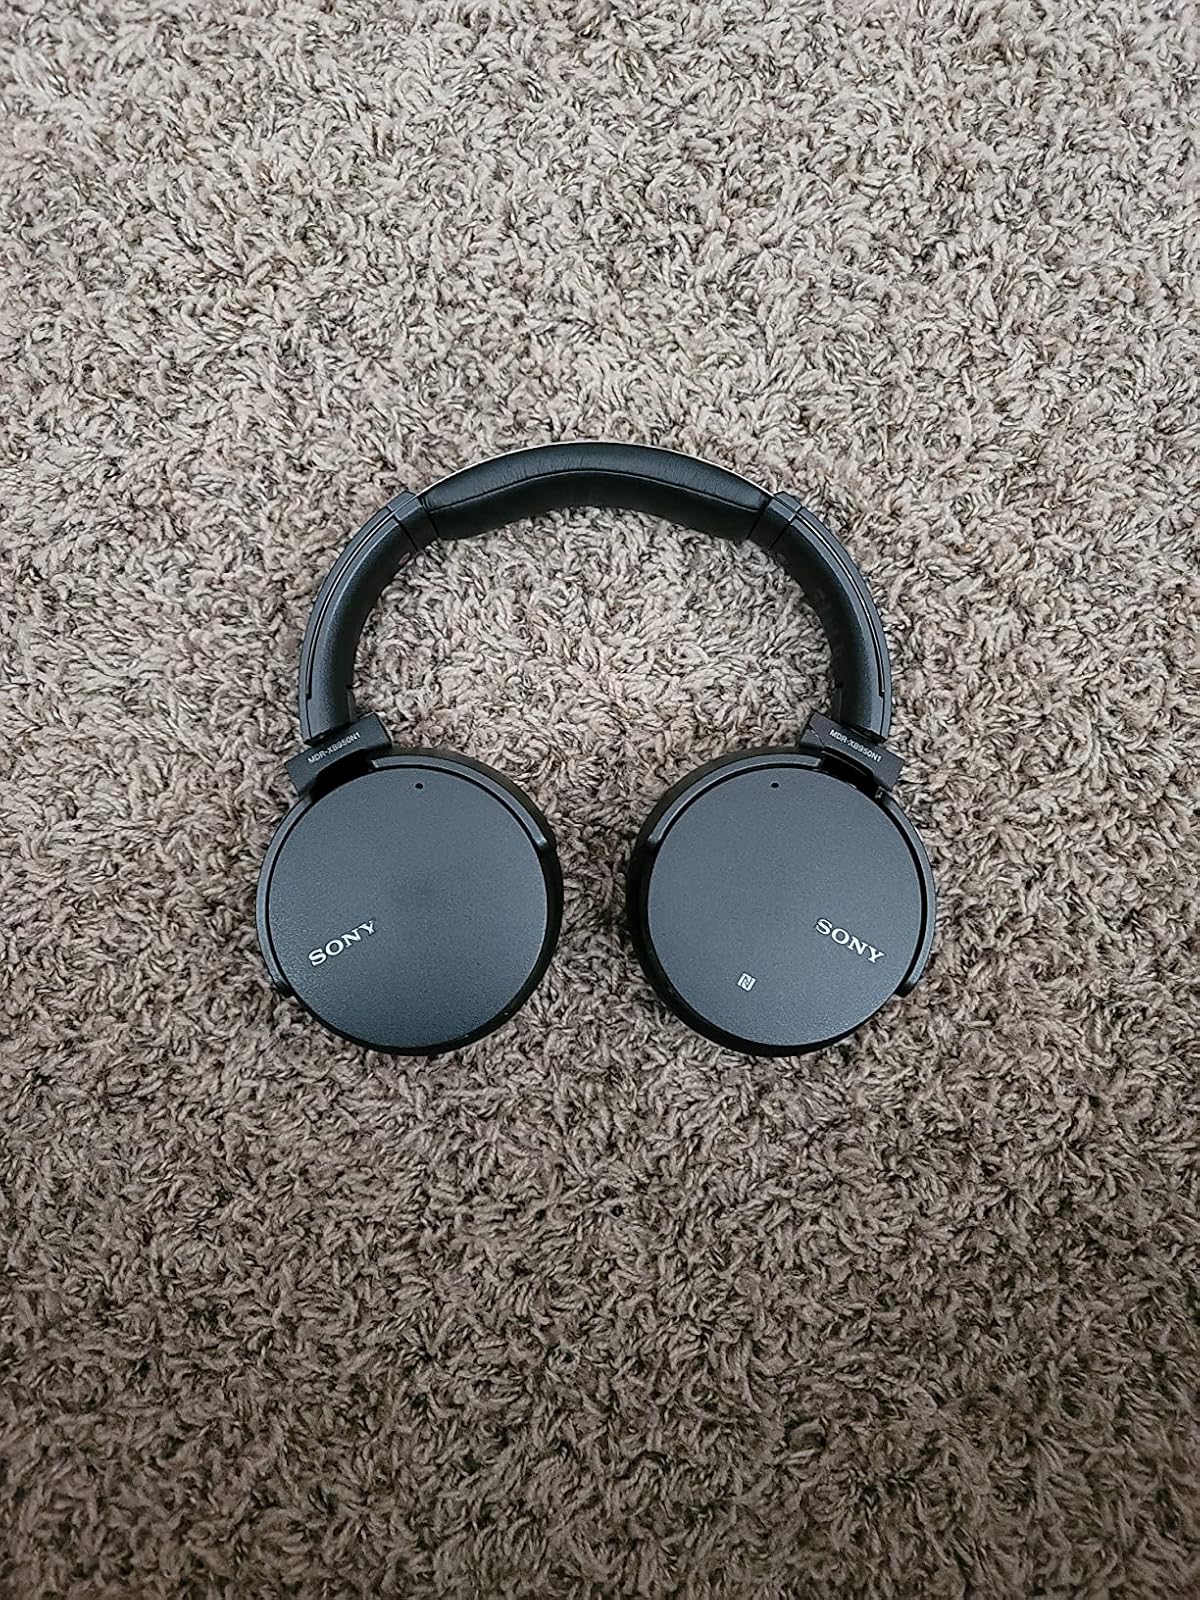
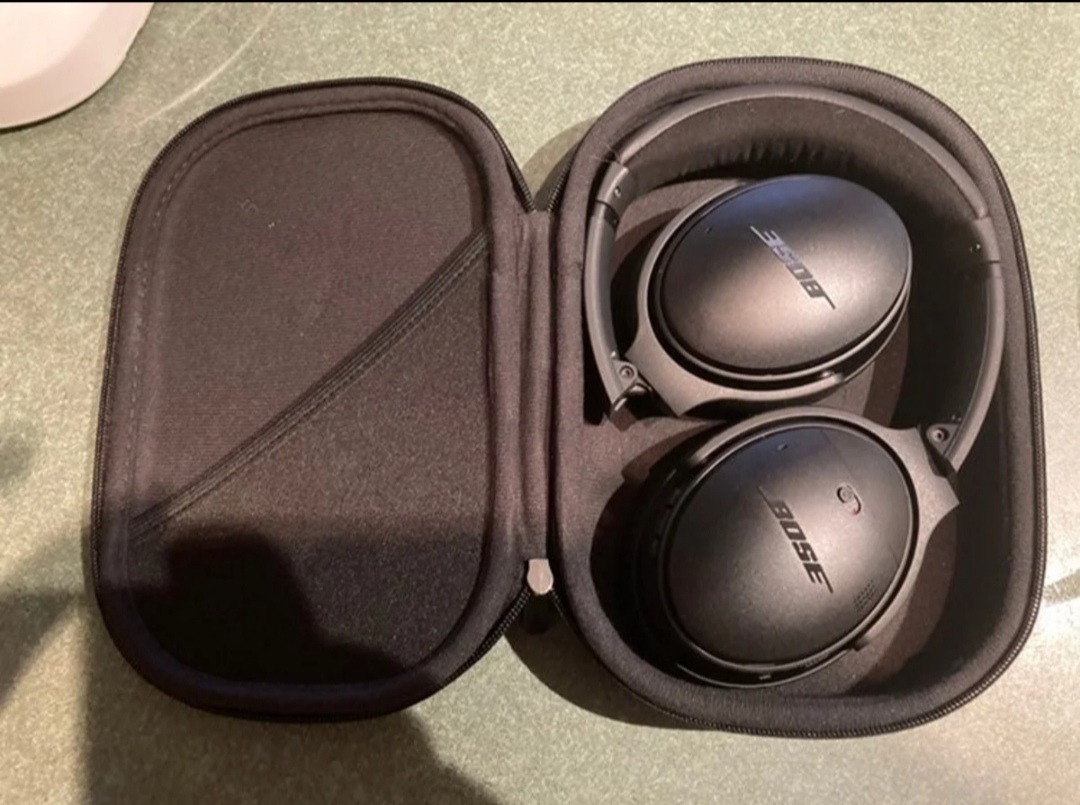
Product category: headphones
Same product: no